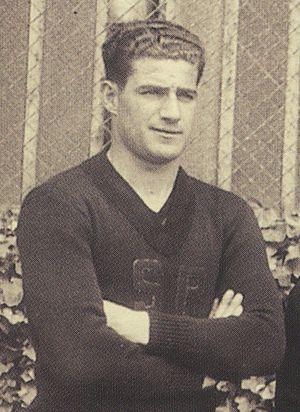
Le joueur du Stade rennais Carlos Volante avant la finale de la Coupe de France 1935.